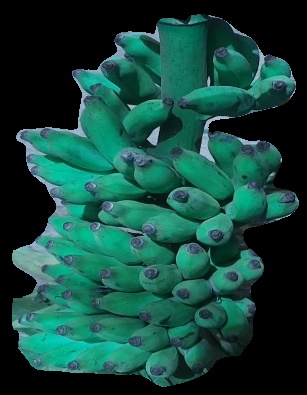
Variety: elakki-bale
Grade: grade3